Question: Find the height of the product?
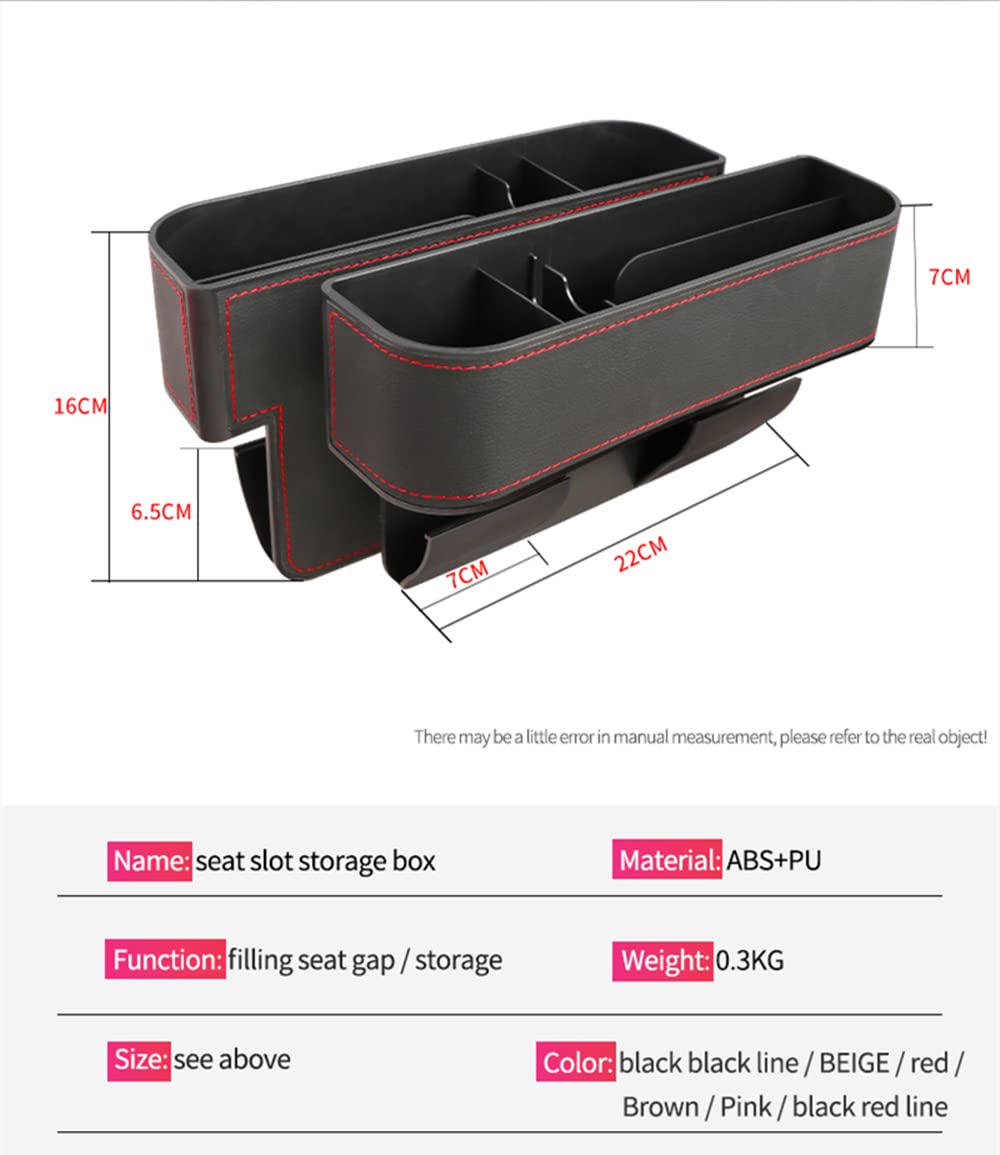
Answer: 7.0 centimetre